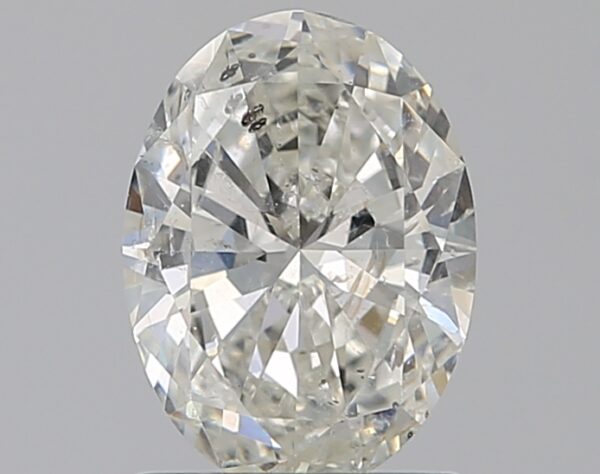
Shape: oval
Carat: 1
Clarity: SI2
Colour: I
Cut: EX
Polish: VG
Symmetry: VG
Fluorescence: VSL
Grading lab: IGI
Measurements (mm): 7.93 x 5.82 x 3.34